Gresham Professor of Divinity

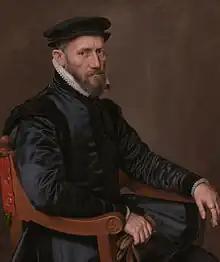
Thomas Gresham set out several professorships in his will

The Professor of Divinity at Gresham College, London, gives free educational lectures to the general public. The college was founded for this purpose in 1597, when it created seven professorships; this was later increased to ten. Divinity is one of the original professorships as set out by the will of Thomas Gresham in 1575.